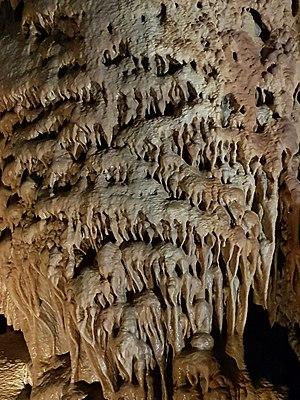
Grotte de Clamouse